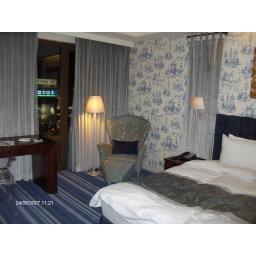
Comfy chair and bed in Hotel